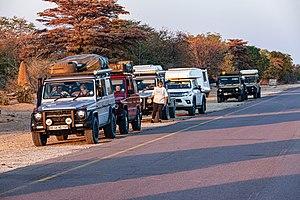
Le tourisme en Angola est basé sur la beauté naturelle du pays, y compris ses rivières, cascades et littoral pittoresque. L'industrie du tourisme de l'Angola est relativement nouvelle, comme une grande partie du pays a été détruite pendant la guerre civile post-coloniale qui a pris fin en 2002.